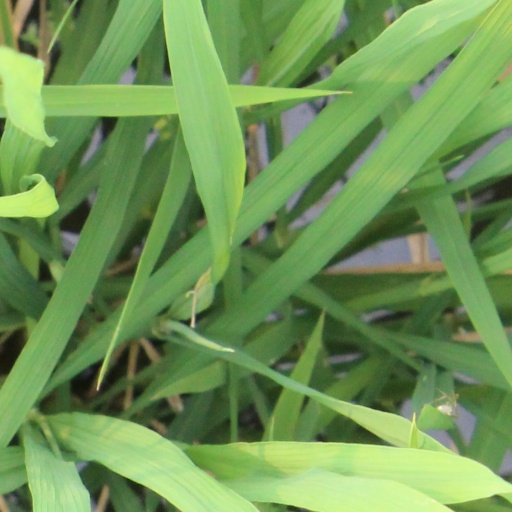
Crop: rice